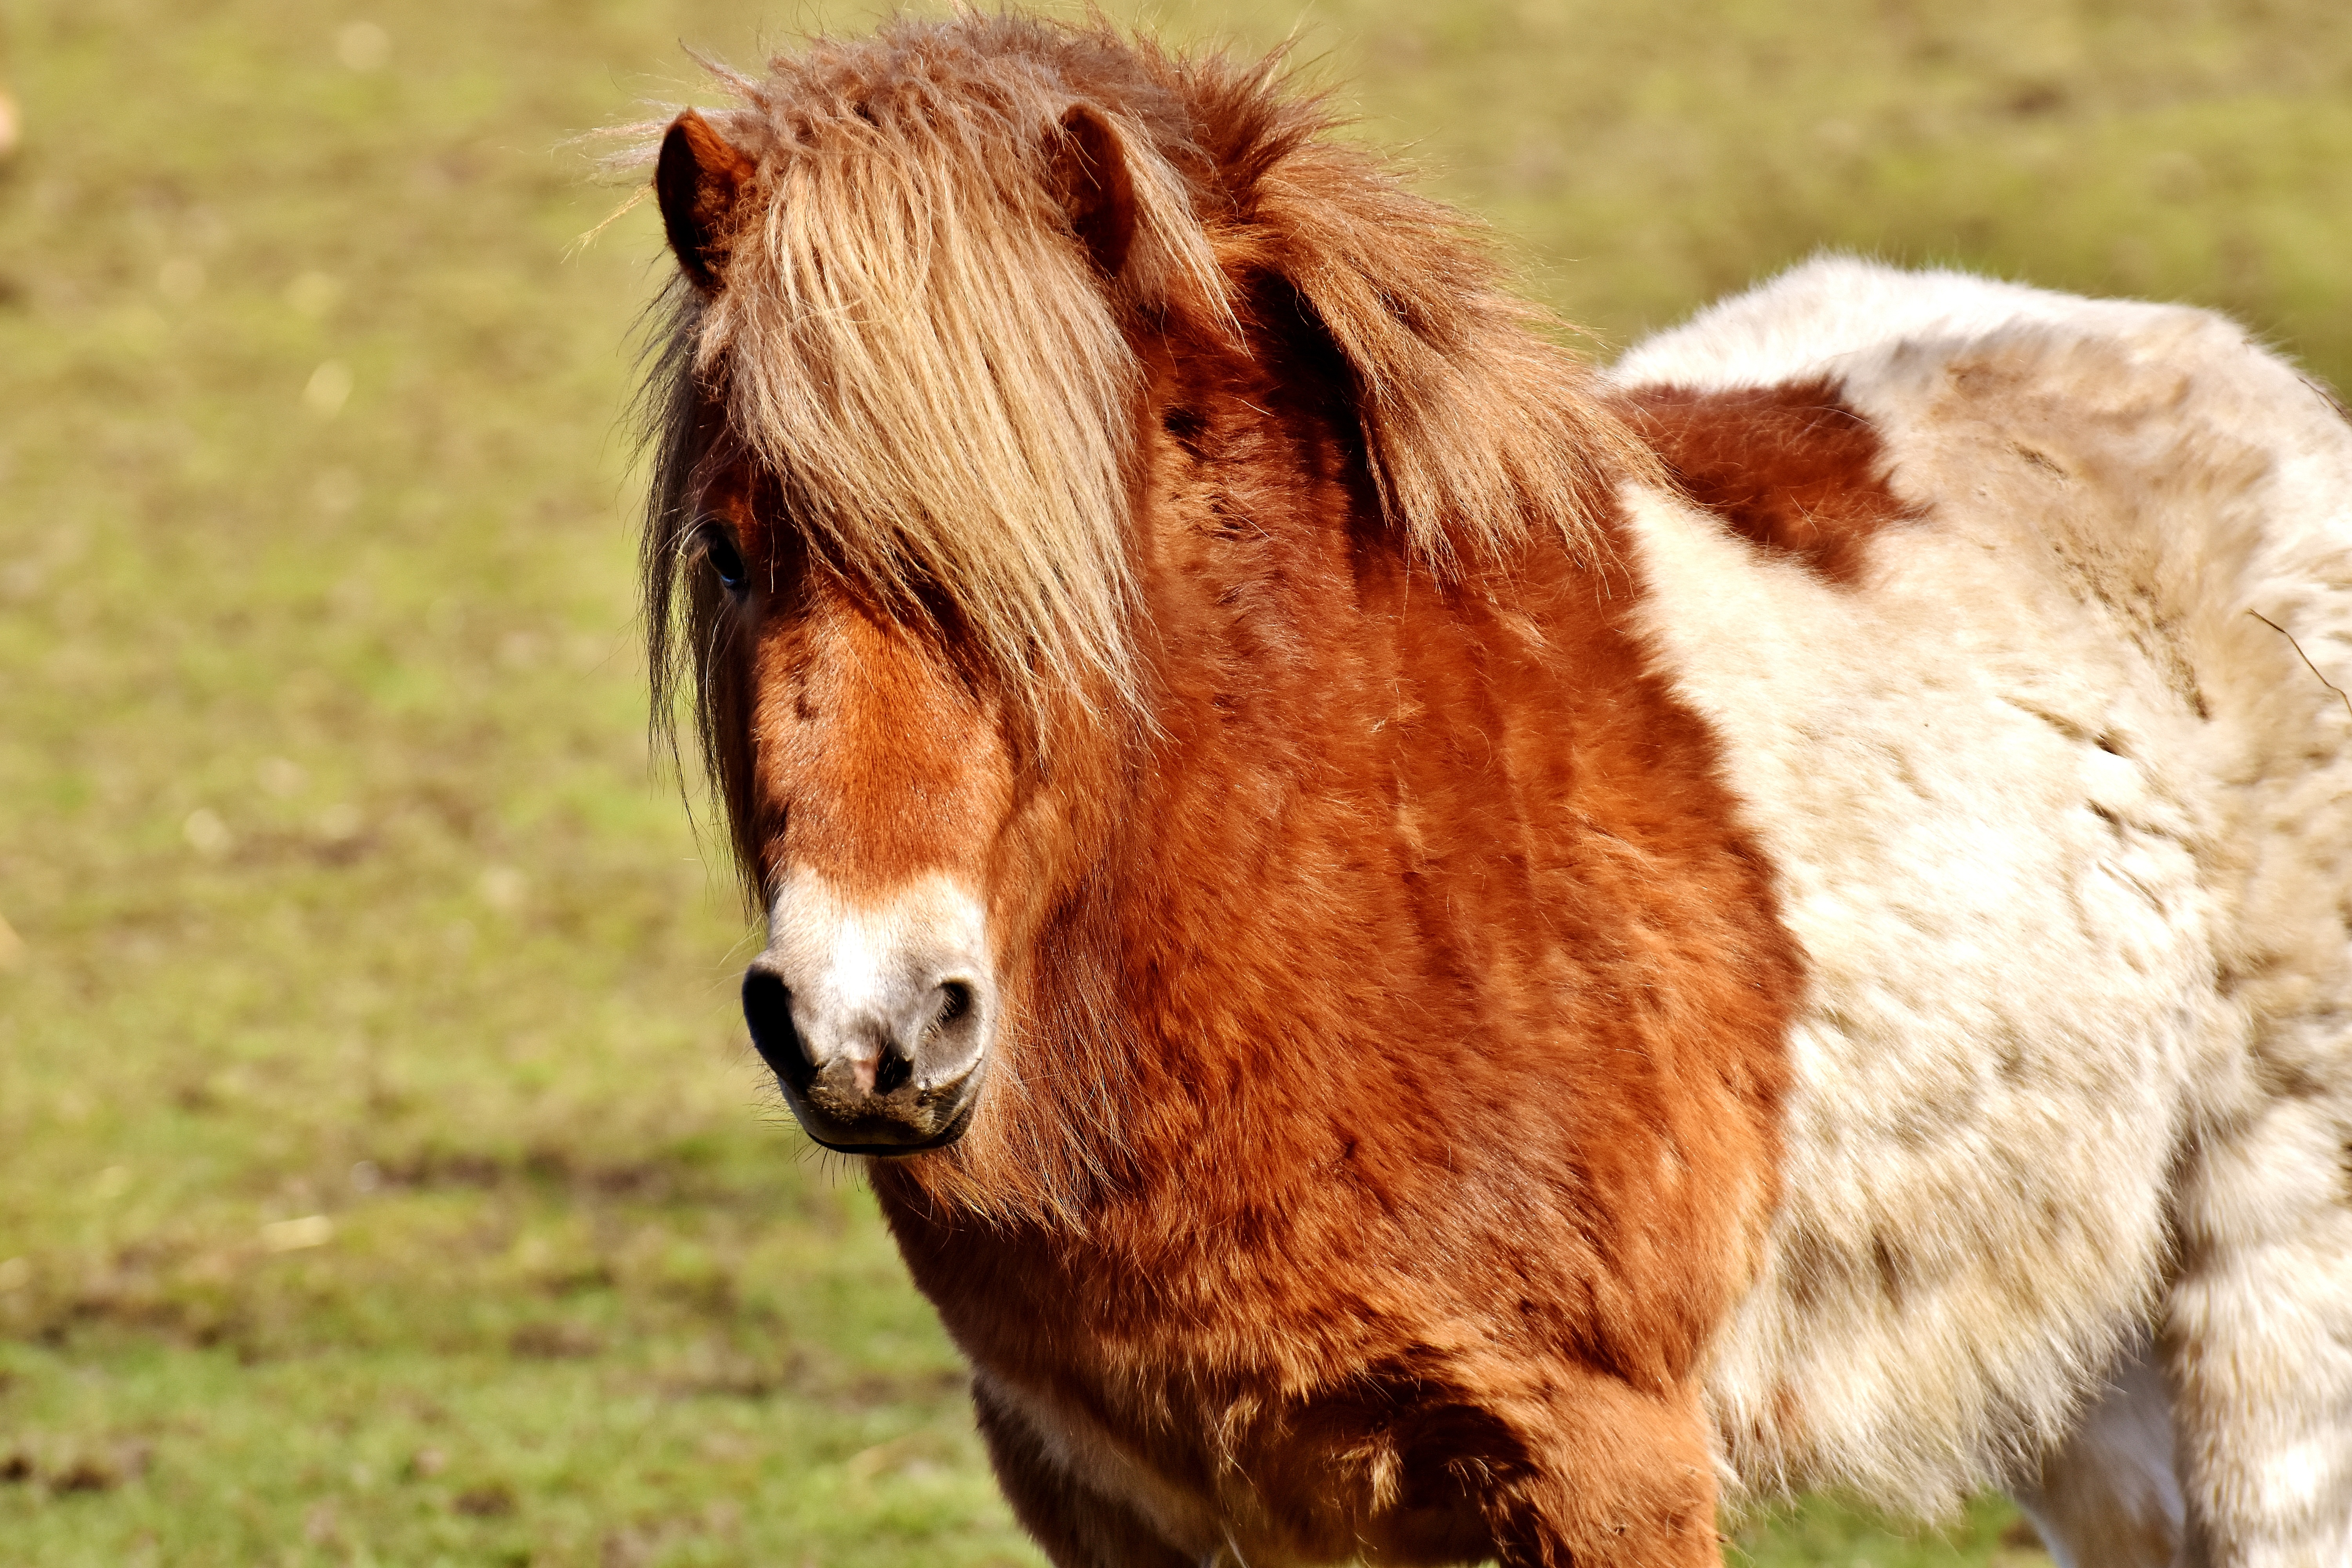
nature, grass, white, animal, cute, fur, pasture, grazing, horse, brown, mammal, stallion, mane, fauna, pony, vertebrate, mare, foal, horse head, wuschelig, small horse breed, horse like mammal, mustang horse